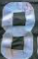
Number: 8